Demographics of Afghanistan

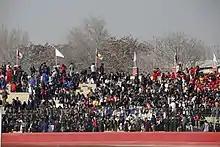
Sport fans inside the Ghazi Stadium in the capital of Kabul, which is multi-ethnic and the largest city of Afghanistan.

The first and only nationwide census of Afghanistan was carried out in 1979. It revealed a population of 13,051,358 (rural 11,037,231, urban 2,014,127). Previously there had been scattered attempts to conduct censuses in individual cities. According to the 1876 census, Kabul had a population of 140,700 people. In Kandahar in 1891 a population census was carried out, according to which 31,514 people lived in the city, of which 16,064 were men and 15,450 were women.